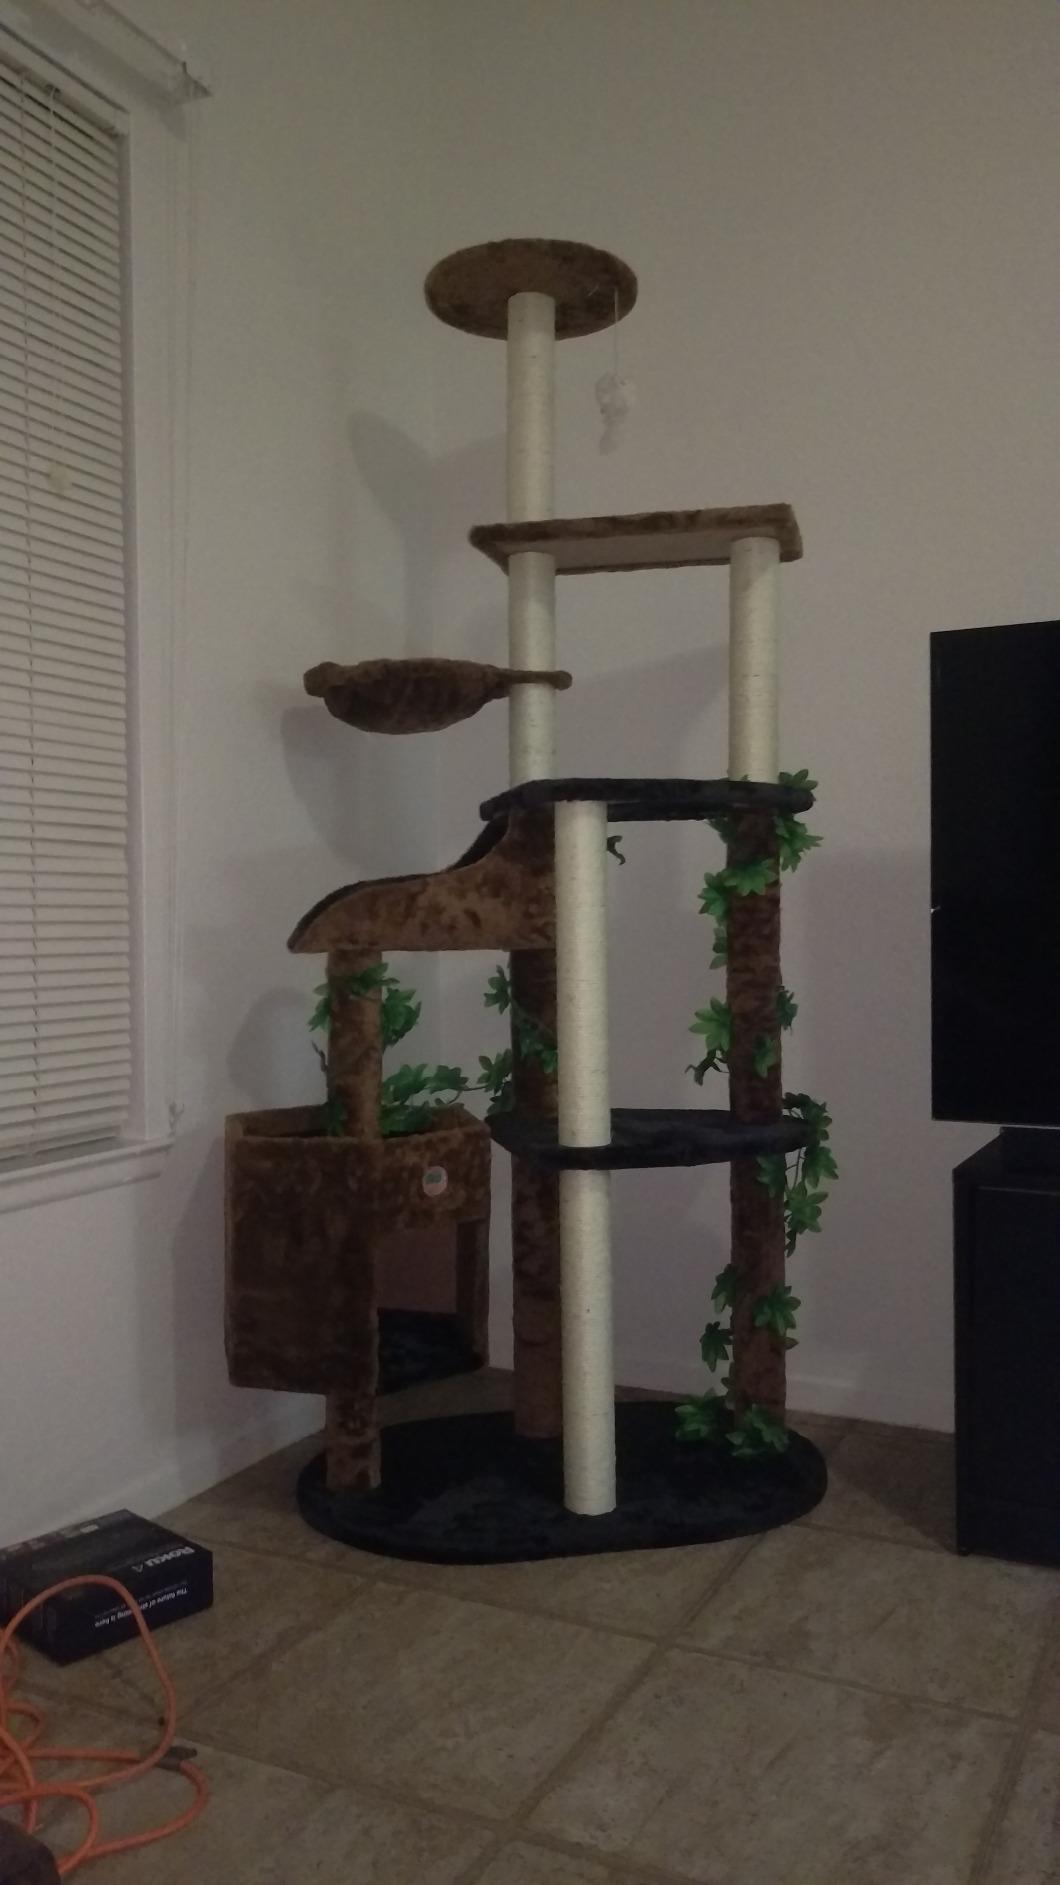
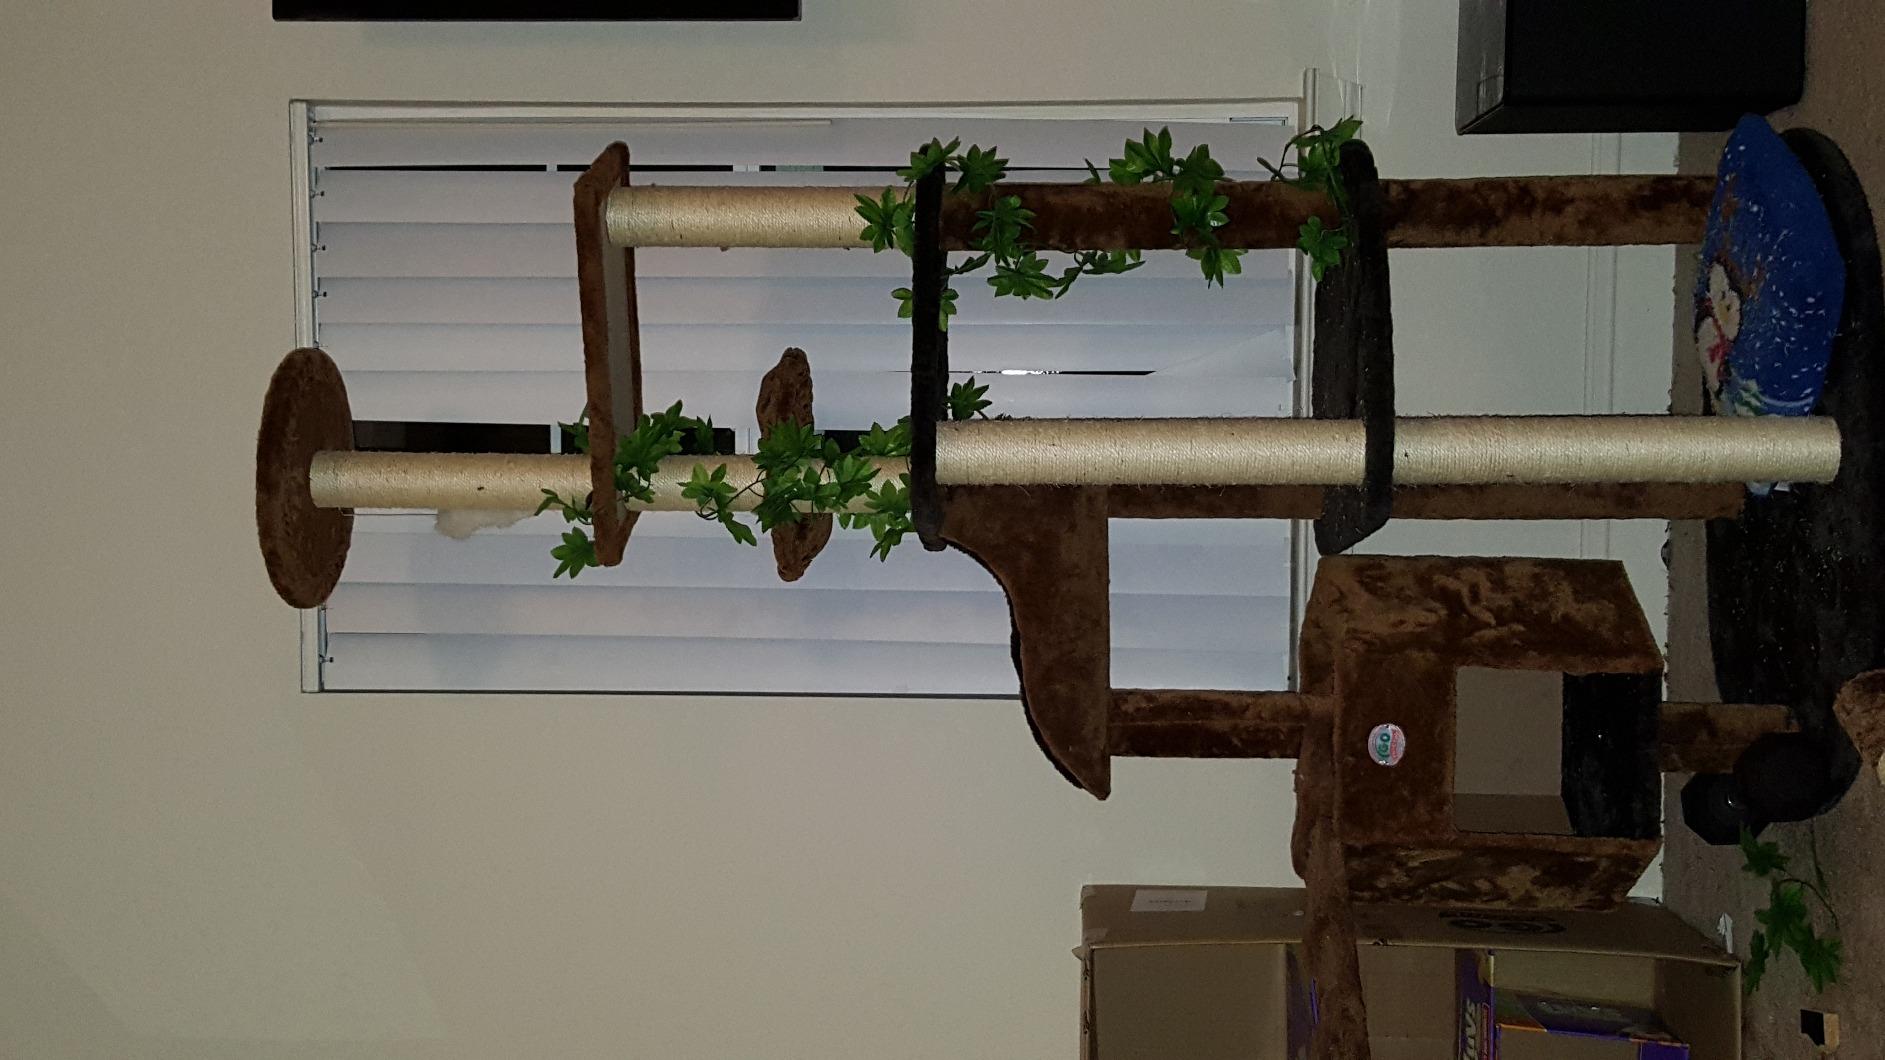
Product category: items_cat tree
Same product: yes